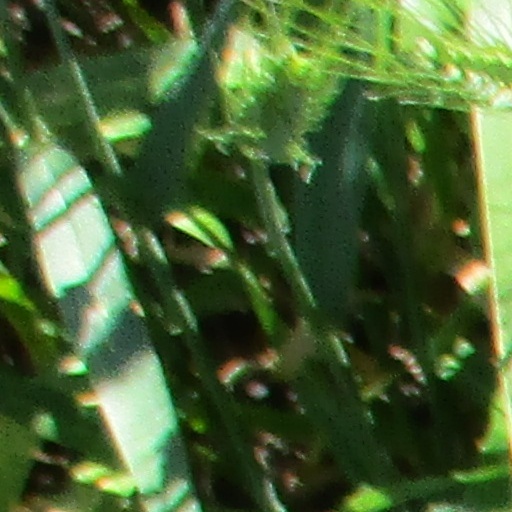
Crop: wheat